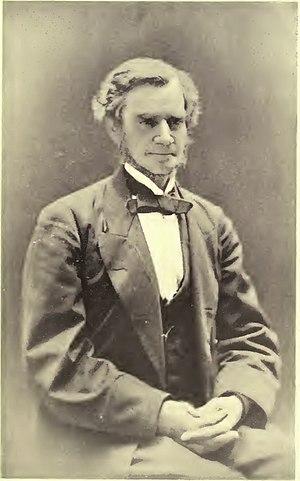
Alfred Saker est un missionnaire baptiste anglais, né le 21 juillet 1814 à Wrotham et mort le 12 mars 1880 à Peckham.